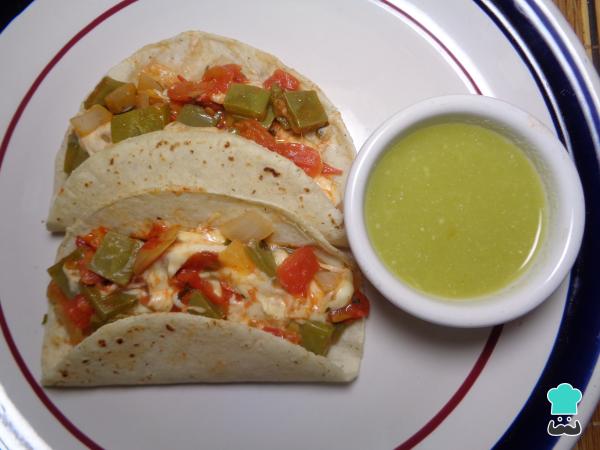
Y ¡LISTO!, rellenamos nuestras tortillas de maíz con el guiso de nopales con queso y servimos nuestros tacos de nopales a la mexicana calientes acompañando de nuestra salsa favorita.